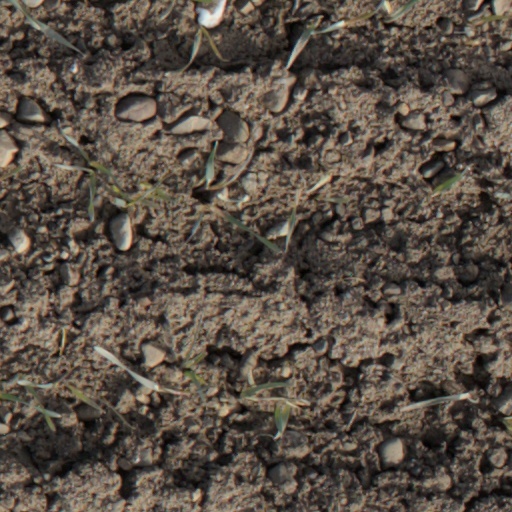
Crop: wheat